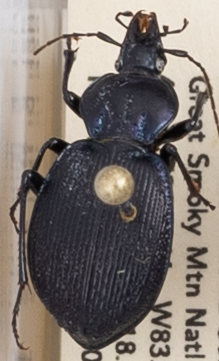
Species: Sphaeroderus stenostomus lecontei
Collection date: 2018-07-24
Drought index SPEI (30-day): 1.45
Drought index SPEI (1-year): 0.54
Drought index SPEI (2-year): -0.17